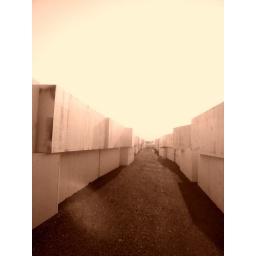
A work done in Greece, 1 km of light white blocks, a particular street or a scenery. A reference to Superstudio.